Joseph Wesely House and Barn

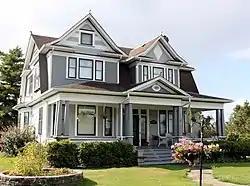
The Wesely House in 2009

The Joseph Wesely House and Barn are a historic homestead ensemble in Scio, Oregon, United States. The historic portions of the ensemble consist of the house, barn, and a garage, while the whole property includes other non-historic structures.